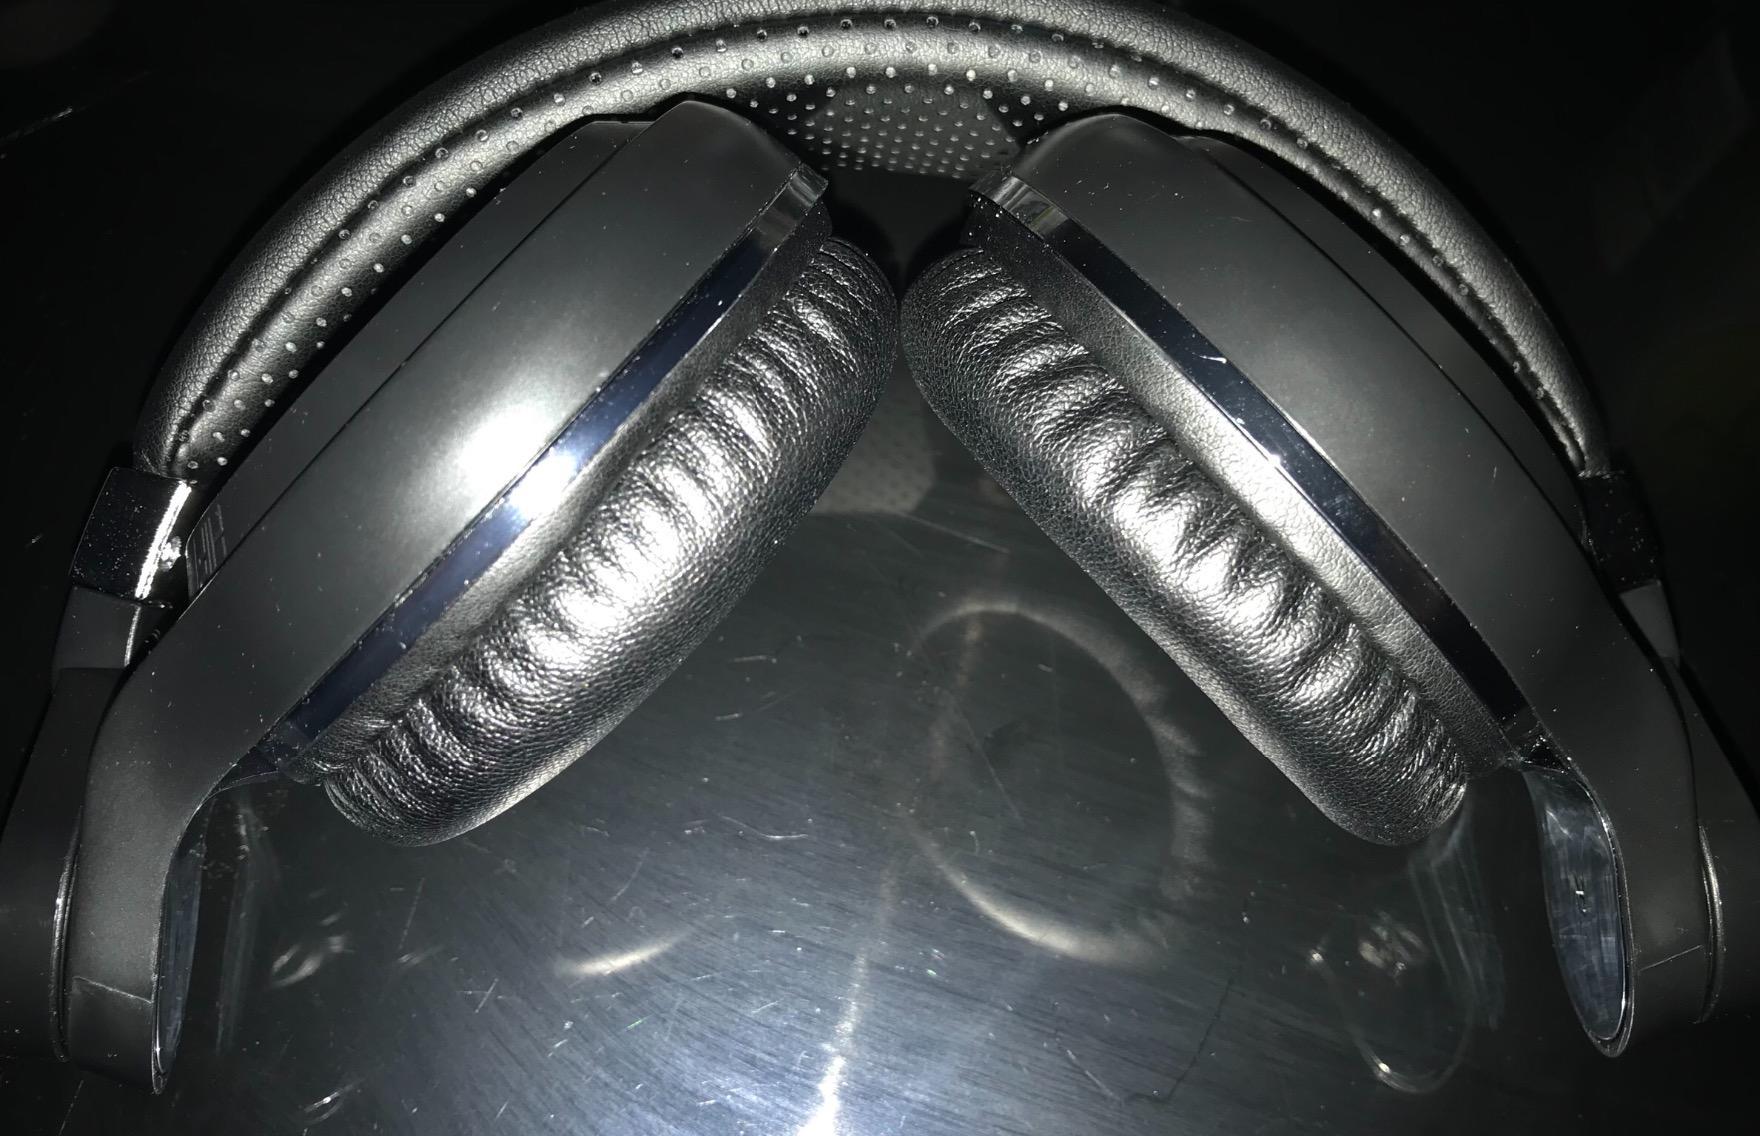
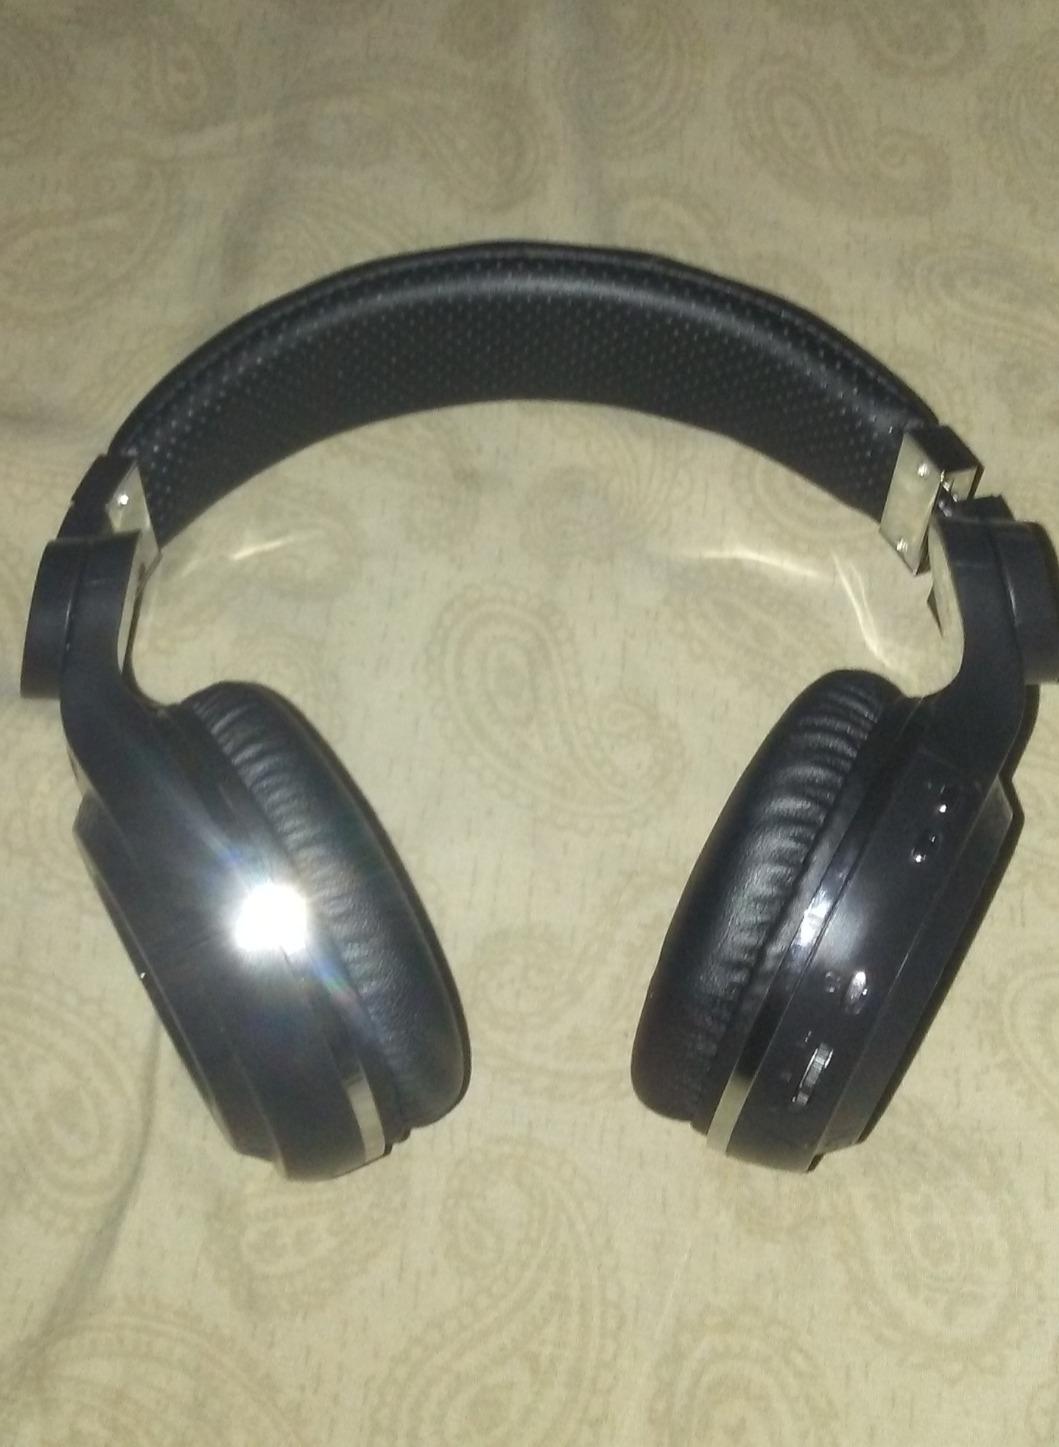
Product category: headphones
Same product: yes